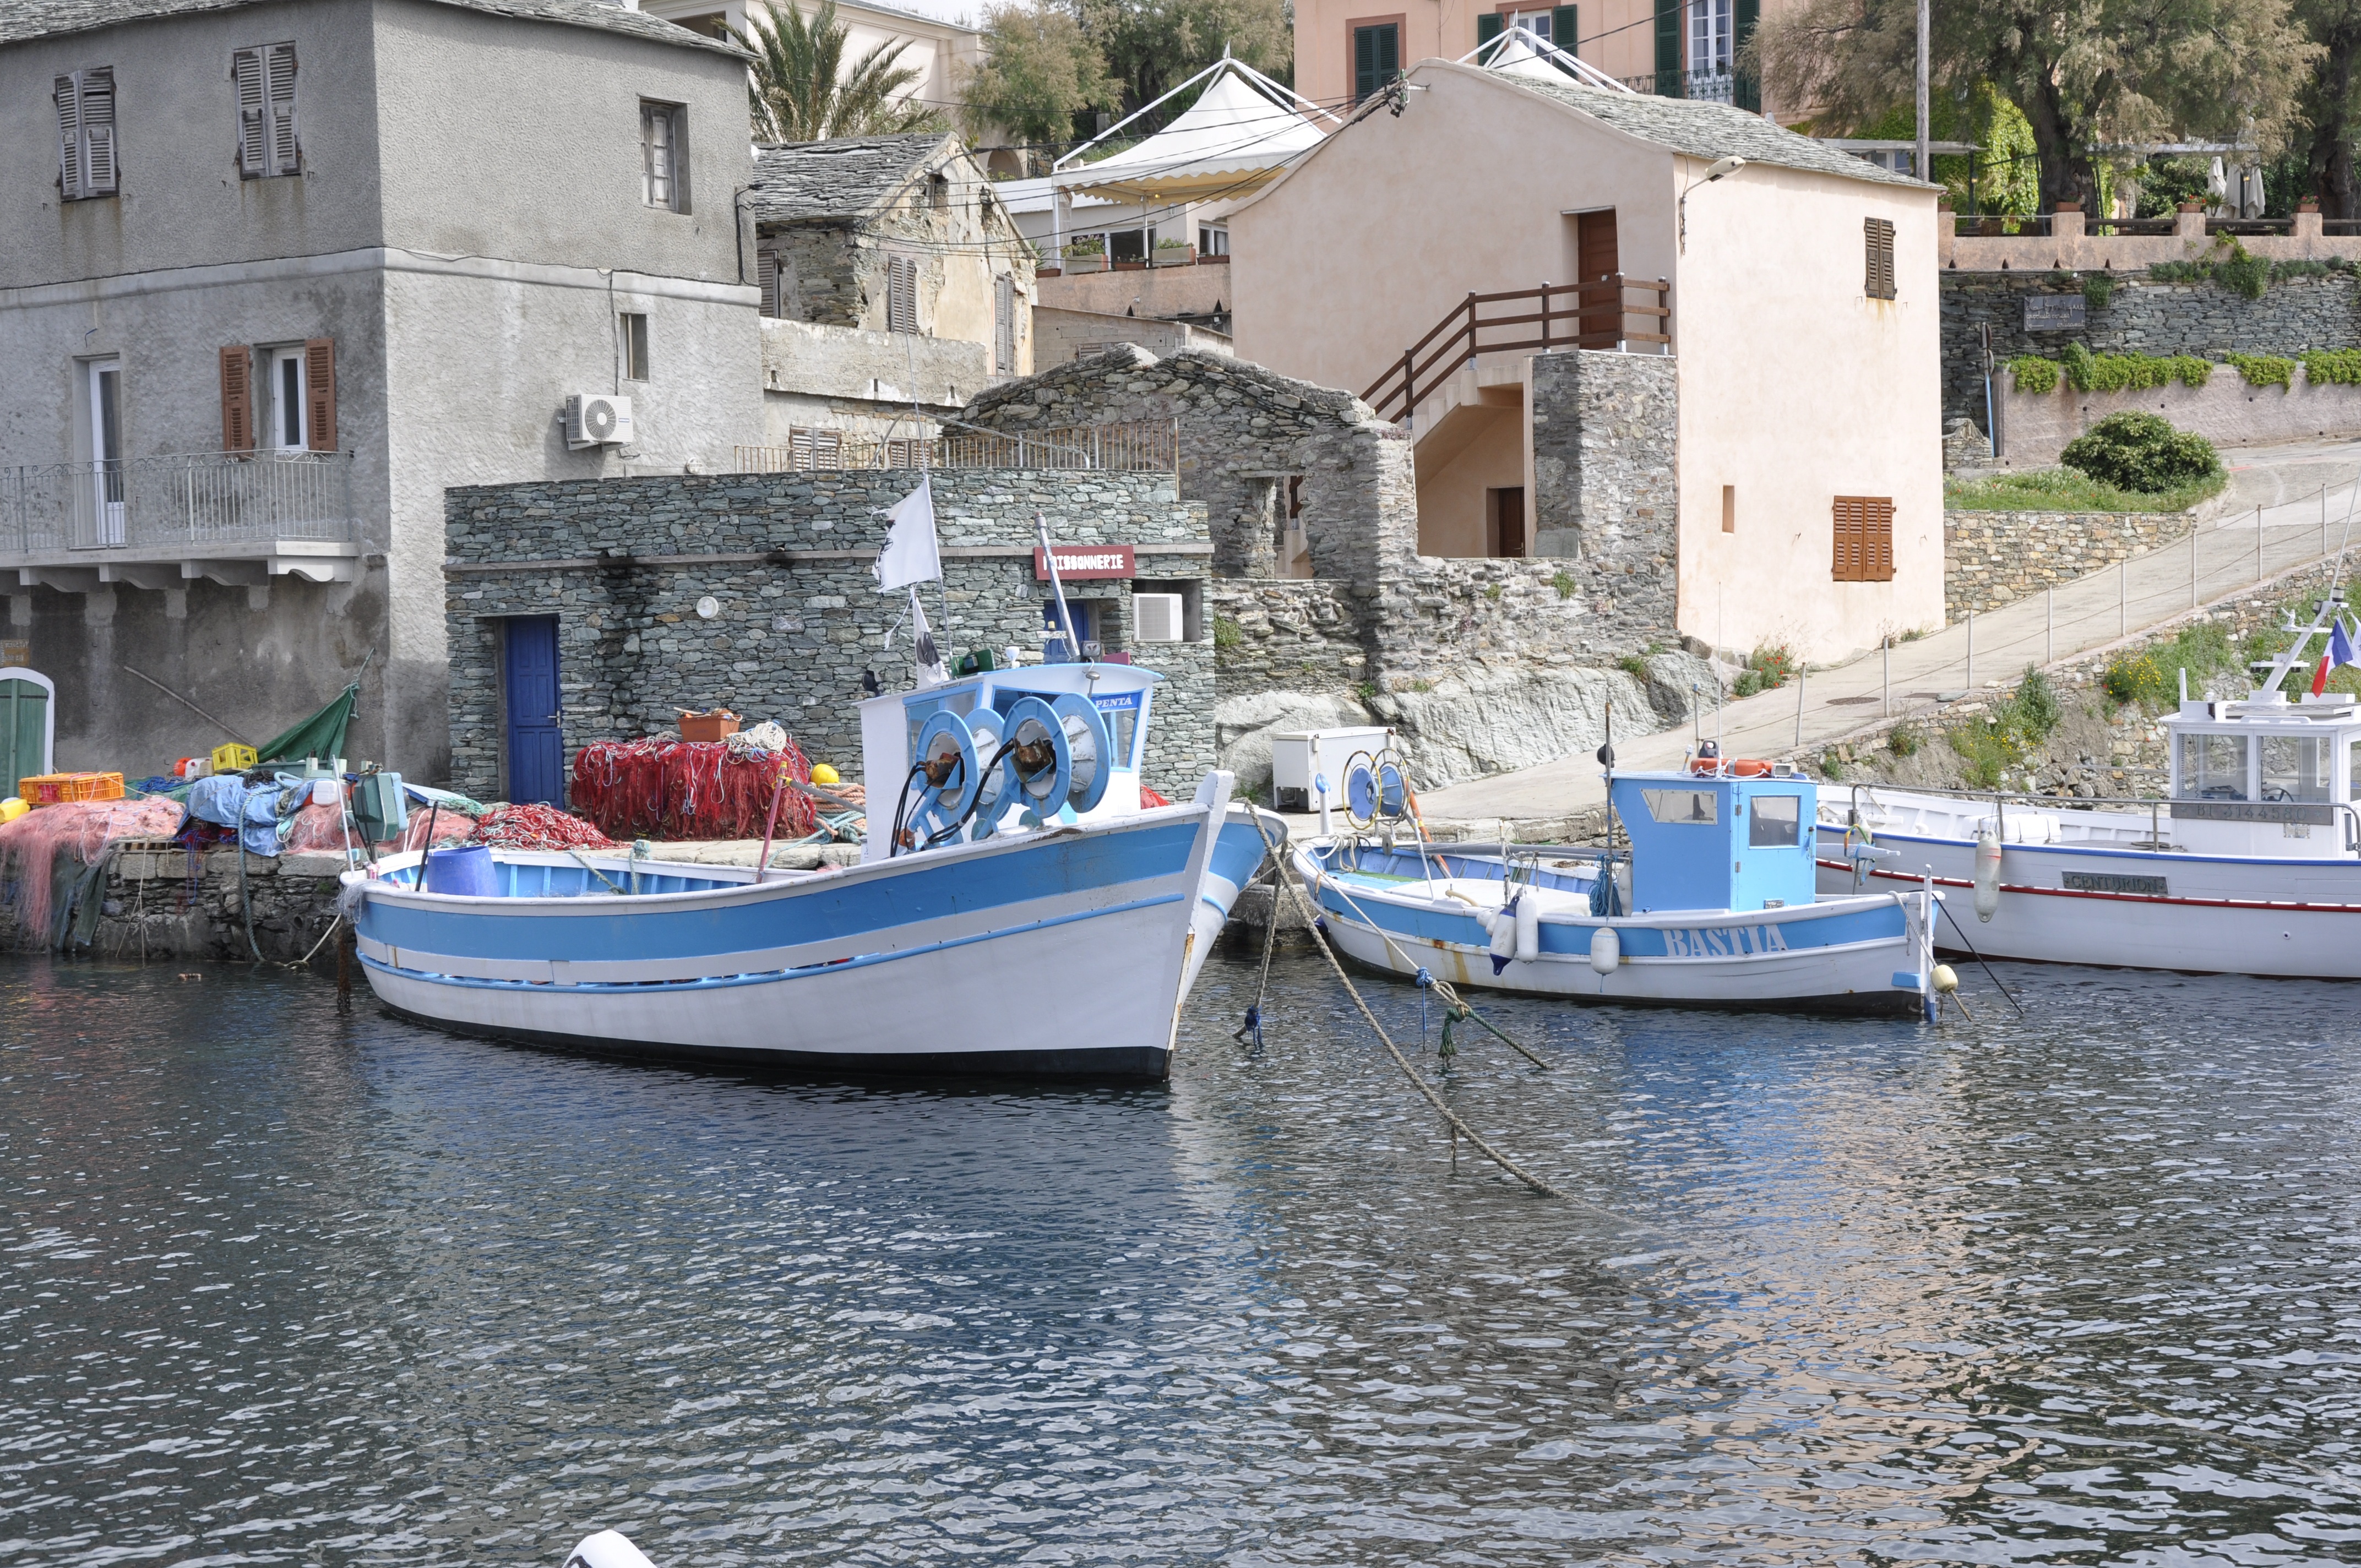
beach, landscape, sea, water, nature, sun, hiking, boat, river, canal, travel, france, wild, vehicle, paradise, holiday, island, harbor, heat, waterway, boating, boats, beauty, channel, ile, exotic, maritime, watercraft, corsican, fishing vessel, wild plants, wild island, creeks, calvi, ballad